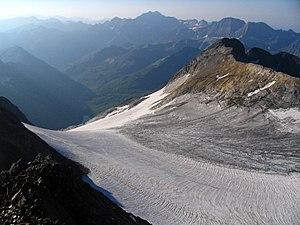
La géologie de la chaîne des Pyrénées aborde la description et la mise en place des roches la composant, ainsi que du relief de montagne actuel. La zone connaît deux cycles orogéniques majeurs : l'orogenèse varisque de −360 à −290 Ma, et l'orogenèse alpine de −53 à −33 Ma, la première donnant naissance aux Pyrénées hercyniennes, et la deuxième aux Pyrénées actuelles.
Les Pyrénées sont une chaîne montagneuse du sud-ouest de l'Europe. Elles s'étendent en longueur selon une direction est-ouest sur une distance approximative de 430 kilomètres depuis la mer Méditerranée jusqu'au golfe de Gascogne. Culminant à 3 404 mètres d'altitude au pic d'Aneto, les Pyrénées forment une barrière géographique séparant la péninsule Ibérique au sud du reste de l'Europe continentale au nord. Elles constituent une frontière naturelle entre l'Espagne et la France et abritent aussi la principauté d’Andorre.
Le Montferrat est un sommet de crête sur la frontière franco-espagnole dans le massif du Vignemale.
Le glacier d'Ossoue est un glacier des Pyrénées situé dans le massif du Vignemale, sur le versant nord de la frontière franco-espagnole dans le département des Hautes-Pyrénées en région Occitanie.
Les glaciers des Pyrénées sont les derniers vestiges des immenses masses de glace formées durant l'ère glaciaire qui couvraient la chaîne pyrénéenne. Ces glaciers — parmi les plus méridionaux d'Europe — sont tous des glaciers de montagne. Seuls subsistent encore de nos jours les cirques glaciaires, et quelques courtes langues de glace achevant leur course bien au-dessus des vallées. Très peu sont encore de réels glaciers en mouvement et la plupart sont réduits à de simples névés.